Barbecue bologna

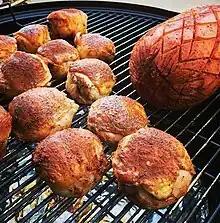
Smoked chicken and bologna on the grill

The dish is prepared by smoking a tube, or chub, of bologna sausage, typically over pecan wood. The outside of the bologna is scored in a square or diamond pattern before smoking, allowing the smoke to penetrate and flavor the meat. The sausage may be coated with apple juice during the smoking process to keep it moist.